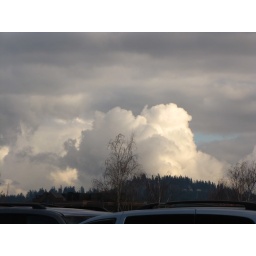
Clouds mixed with blue sky but no rain in sight!